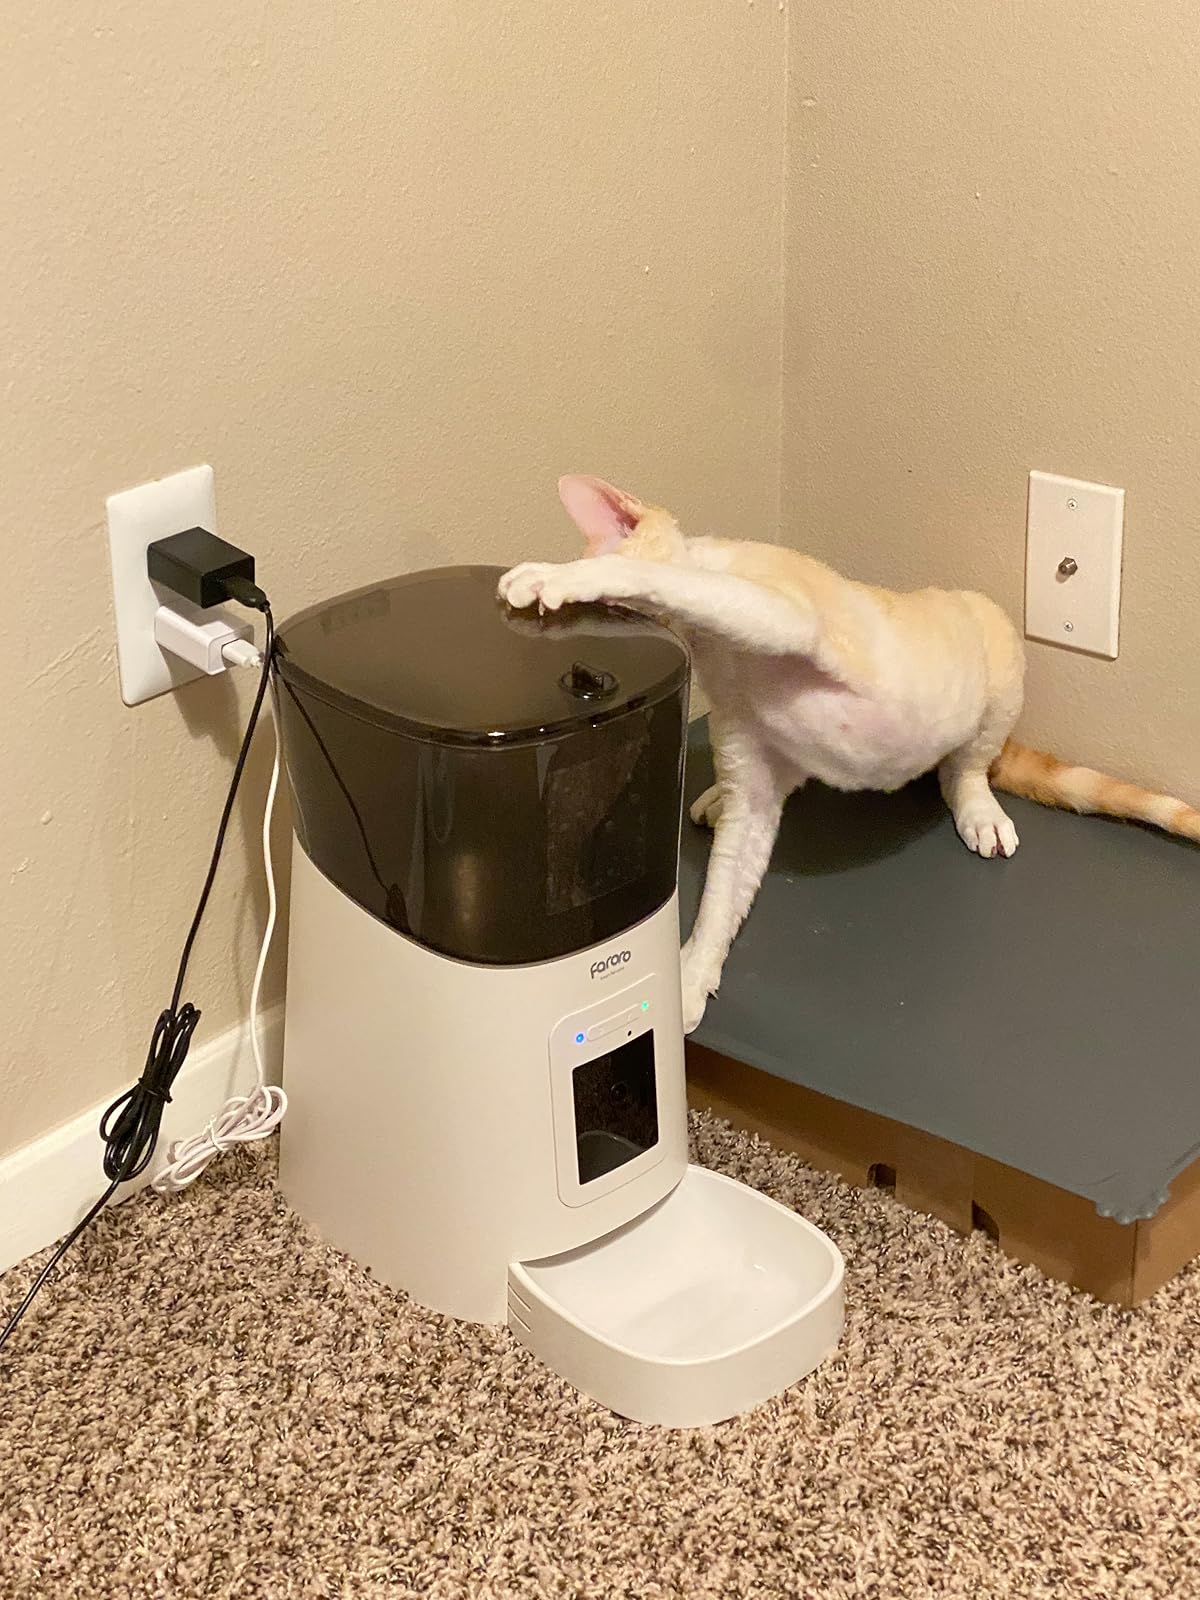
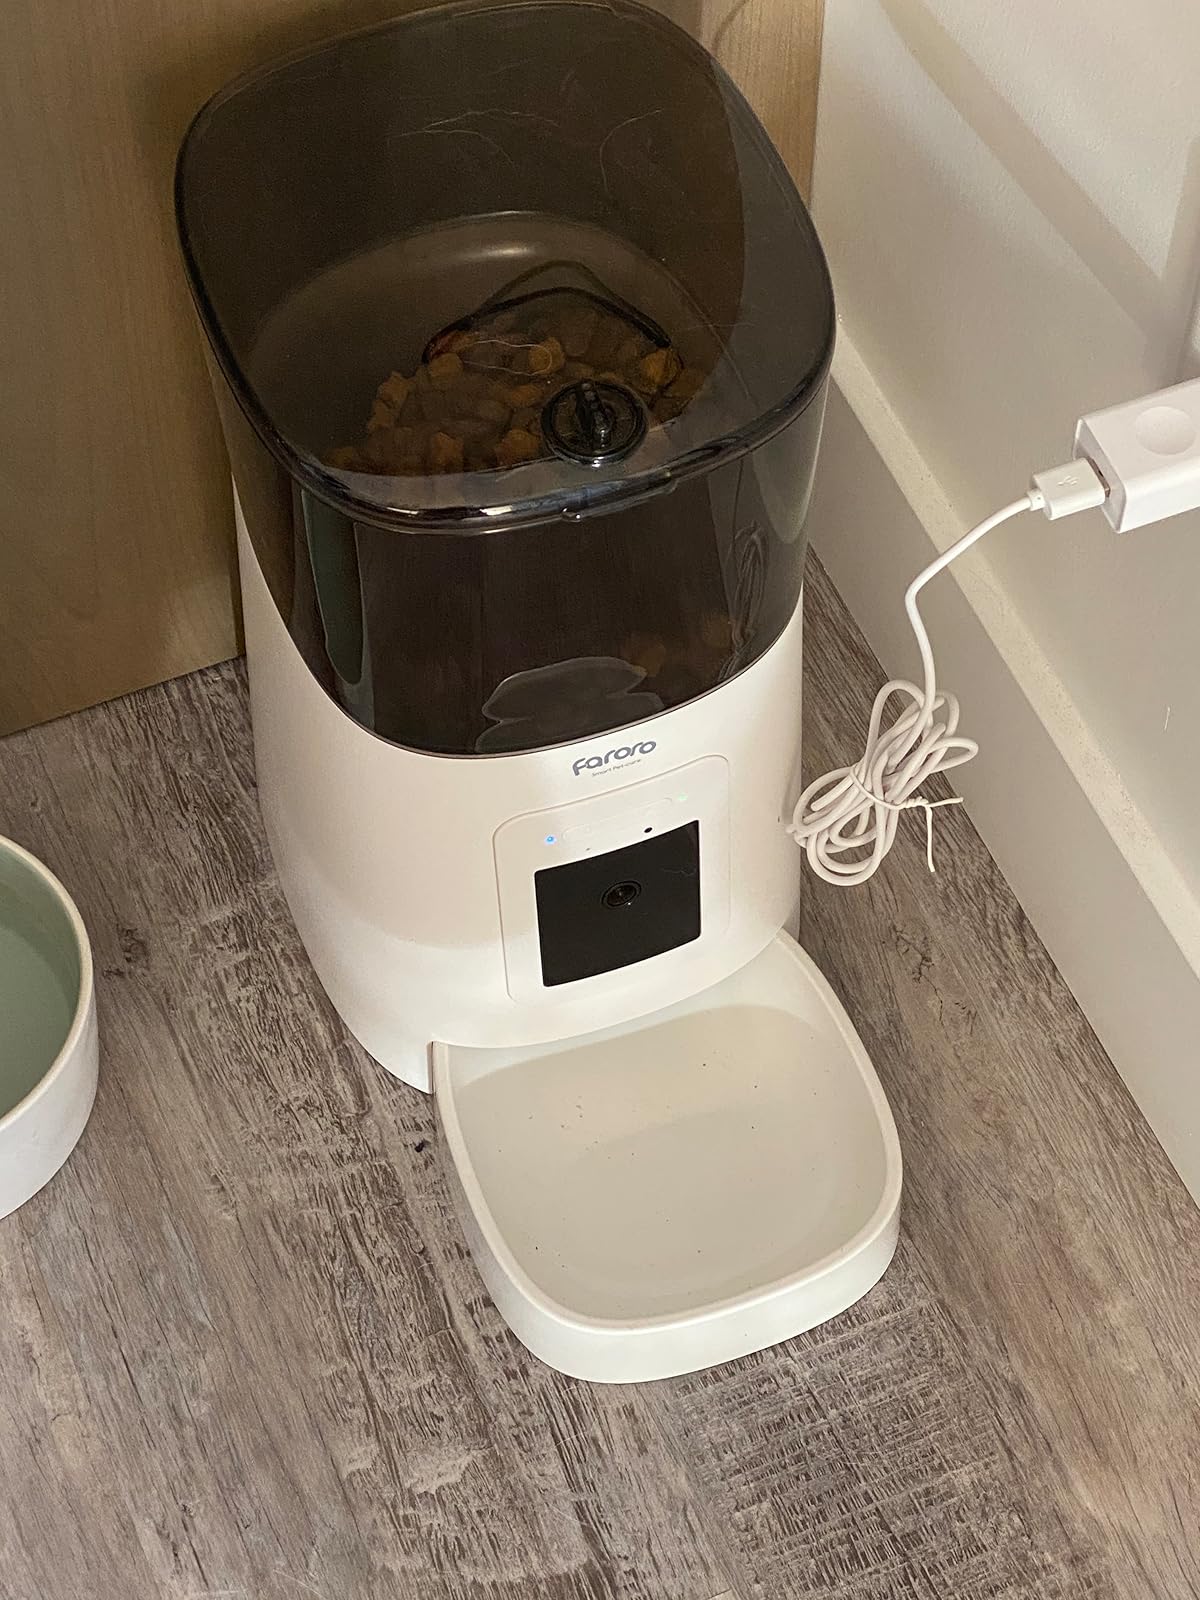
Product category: items_feeder
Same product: yes